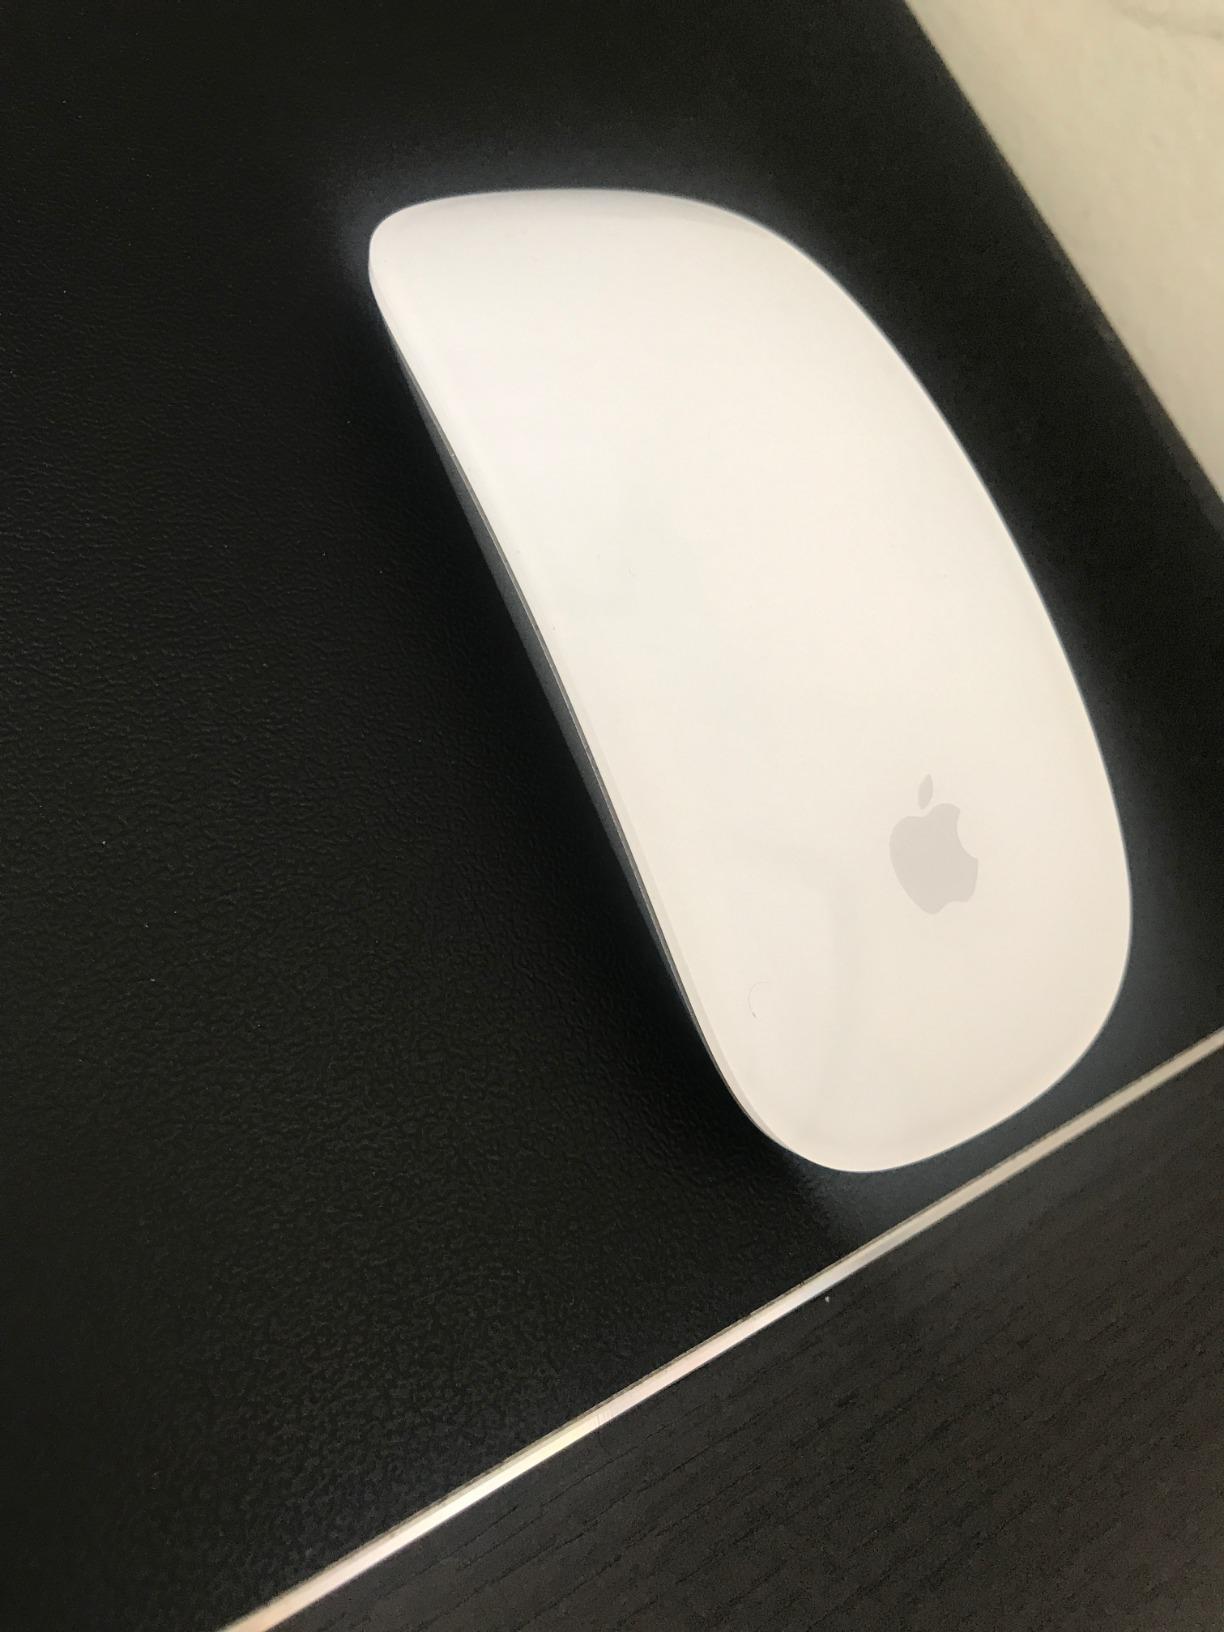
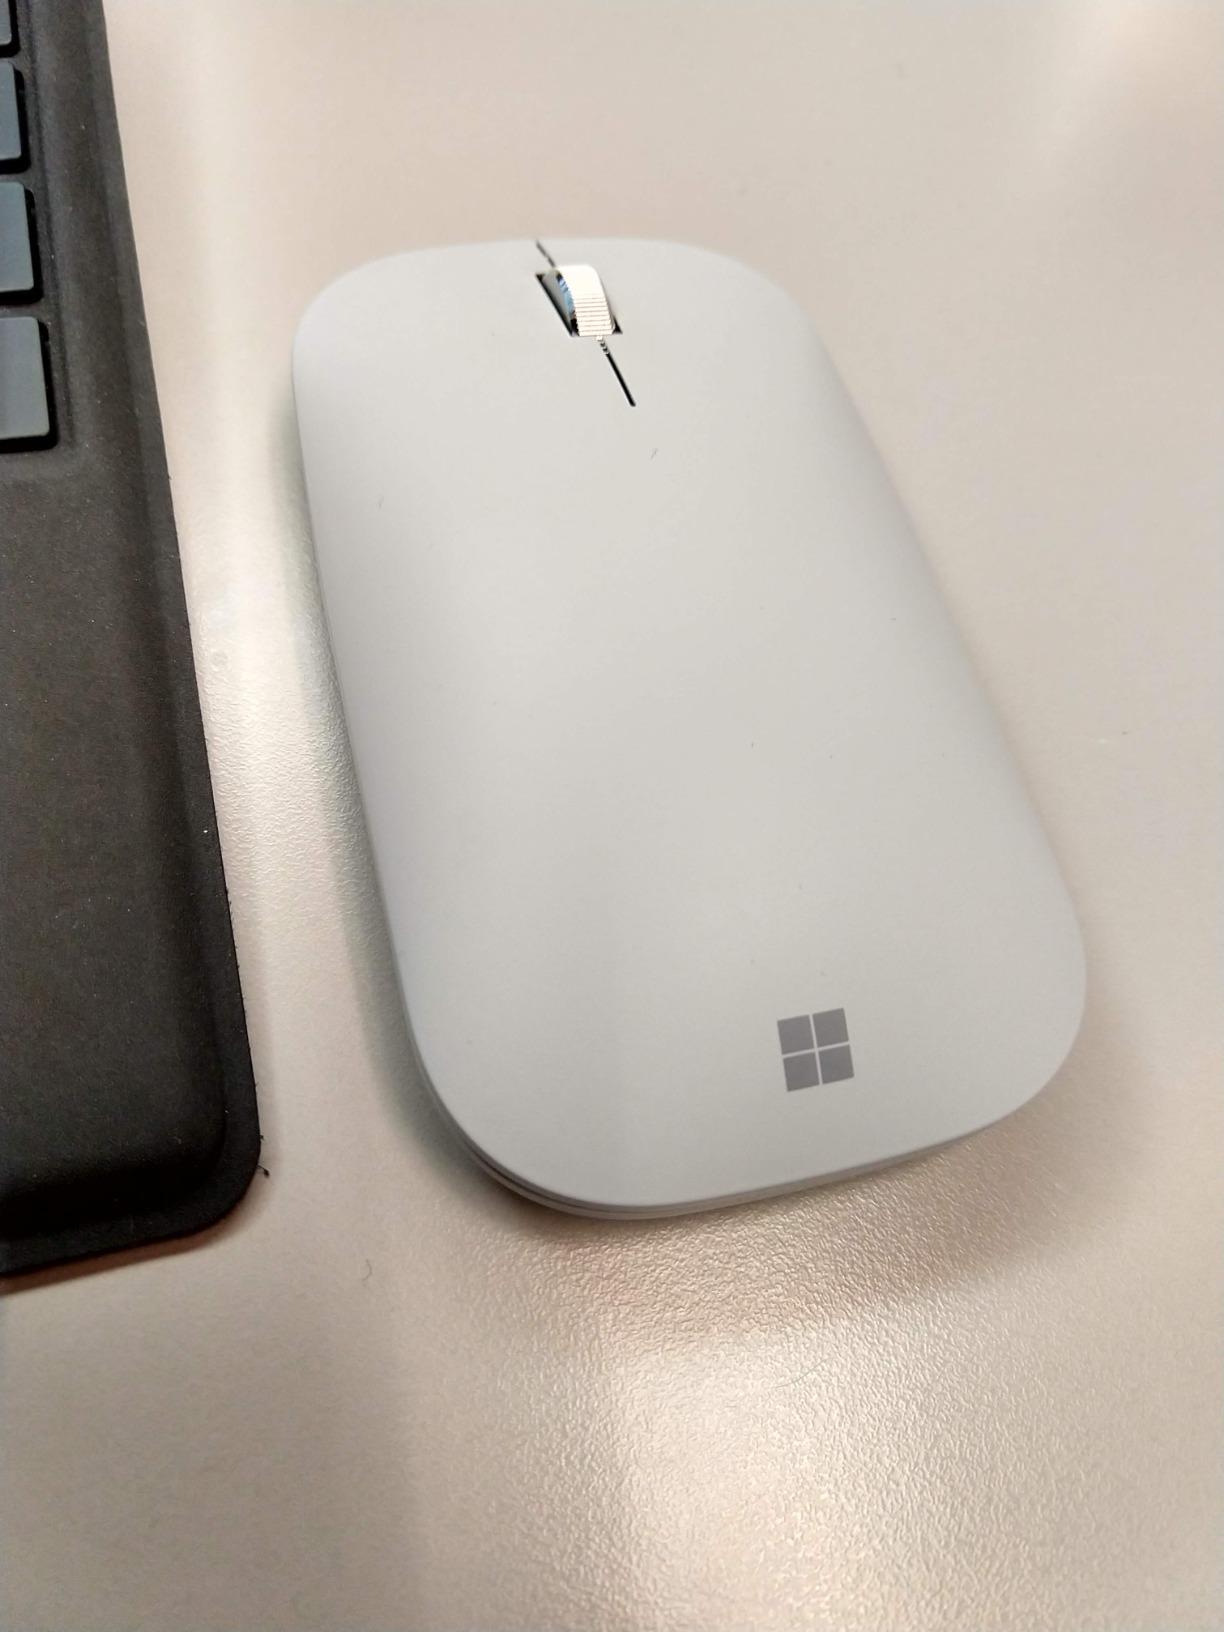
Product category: mouse
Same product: no